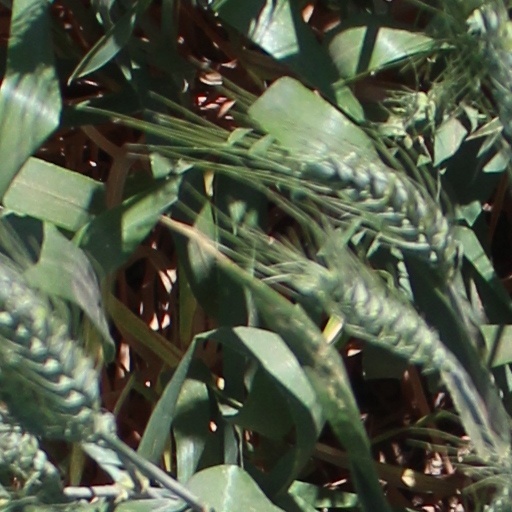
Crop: wheat